Naraka (Hinduism)

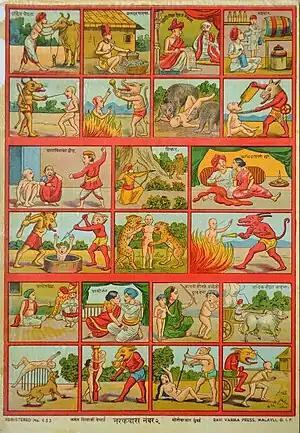
Lithograph of the Ravi Varma Press in Bombay displaying punishments for activities like mutilating animals, killing fishes, forging documents, alcohol consumption, abuse of elderly parents, hunting, adultery (for women), advising to commit sin, adultery (for men), mistreatment the children of co-wives & making draught animals pull excess load in hells.

The god of Death, Yama, employs Yama-dutas (messengers of Yama) or Yama-purushas, who bring souls of all beings to Yama for judgement. Generally, all living beings, including humans and beasts, go to Yama's abode upon death where they are judged. However, very virtuous beings are taken directly to Svarga (heaven). People devoted to charity, especially donors of food, and eternal truth speakers are spared the justice of Yama's court. War-heroes who sacrifice their life and people dying in holy places like Kurukshetra are also described as avoiding Yama. Those who get moksha (salvation) also escape from the clutches of yamadutas. Those who are generous and ascetics are given preferential treatment when entering Naraka for judgement. The way is lighted for those who donated lamps, while those who underwent religious fasting are carried by peacocks and geese.